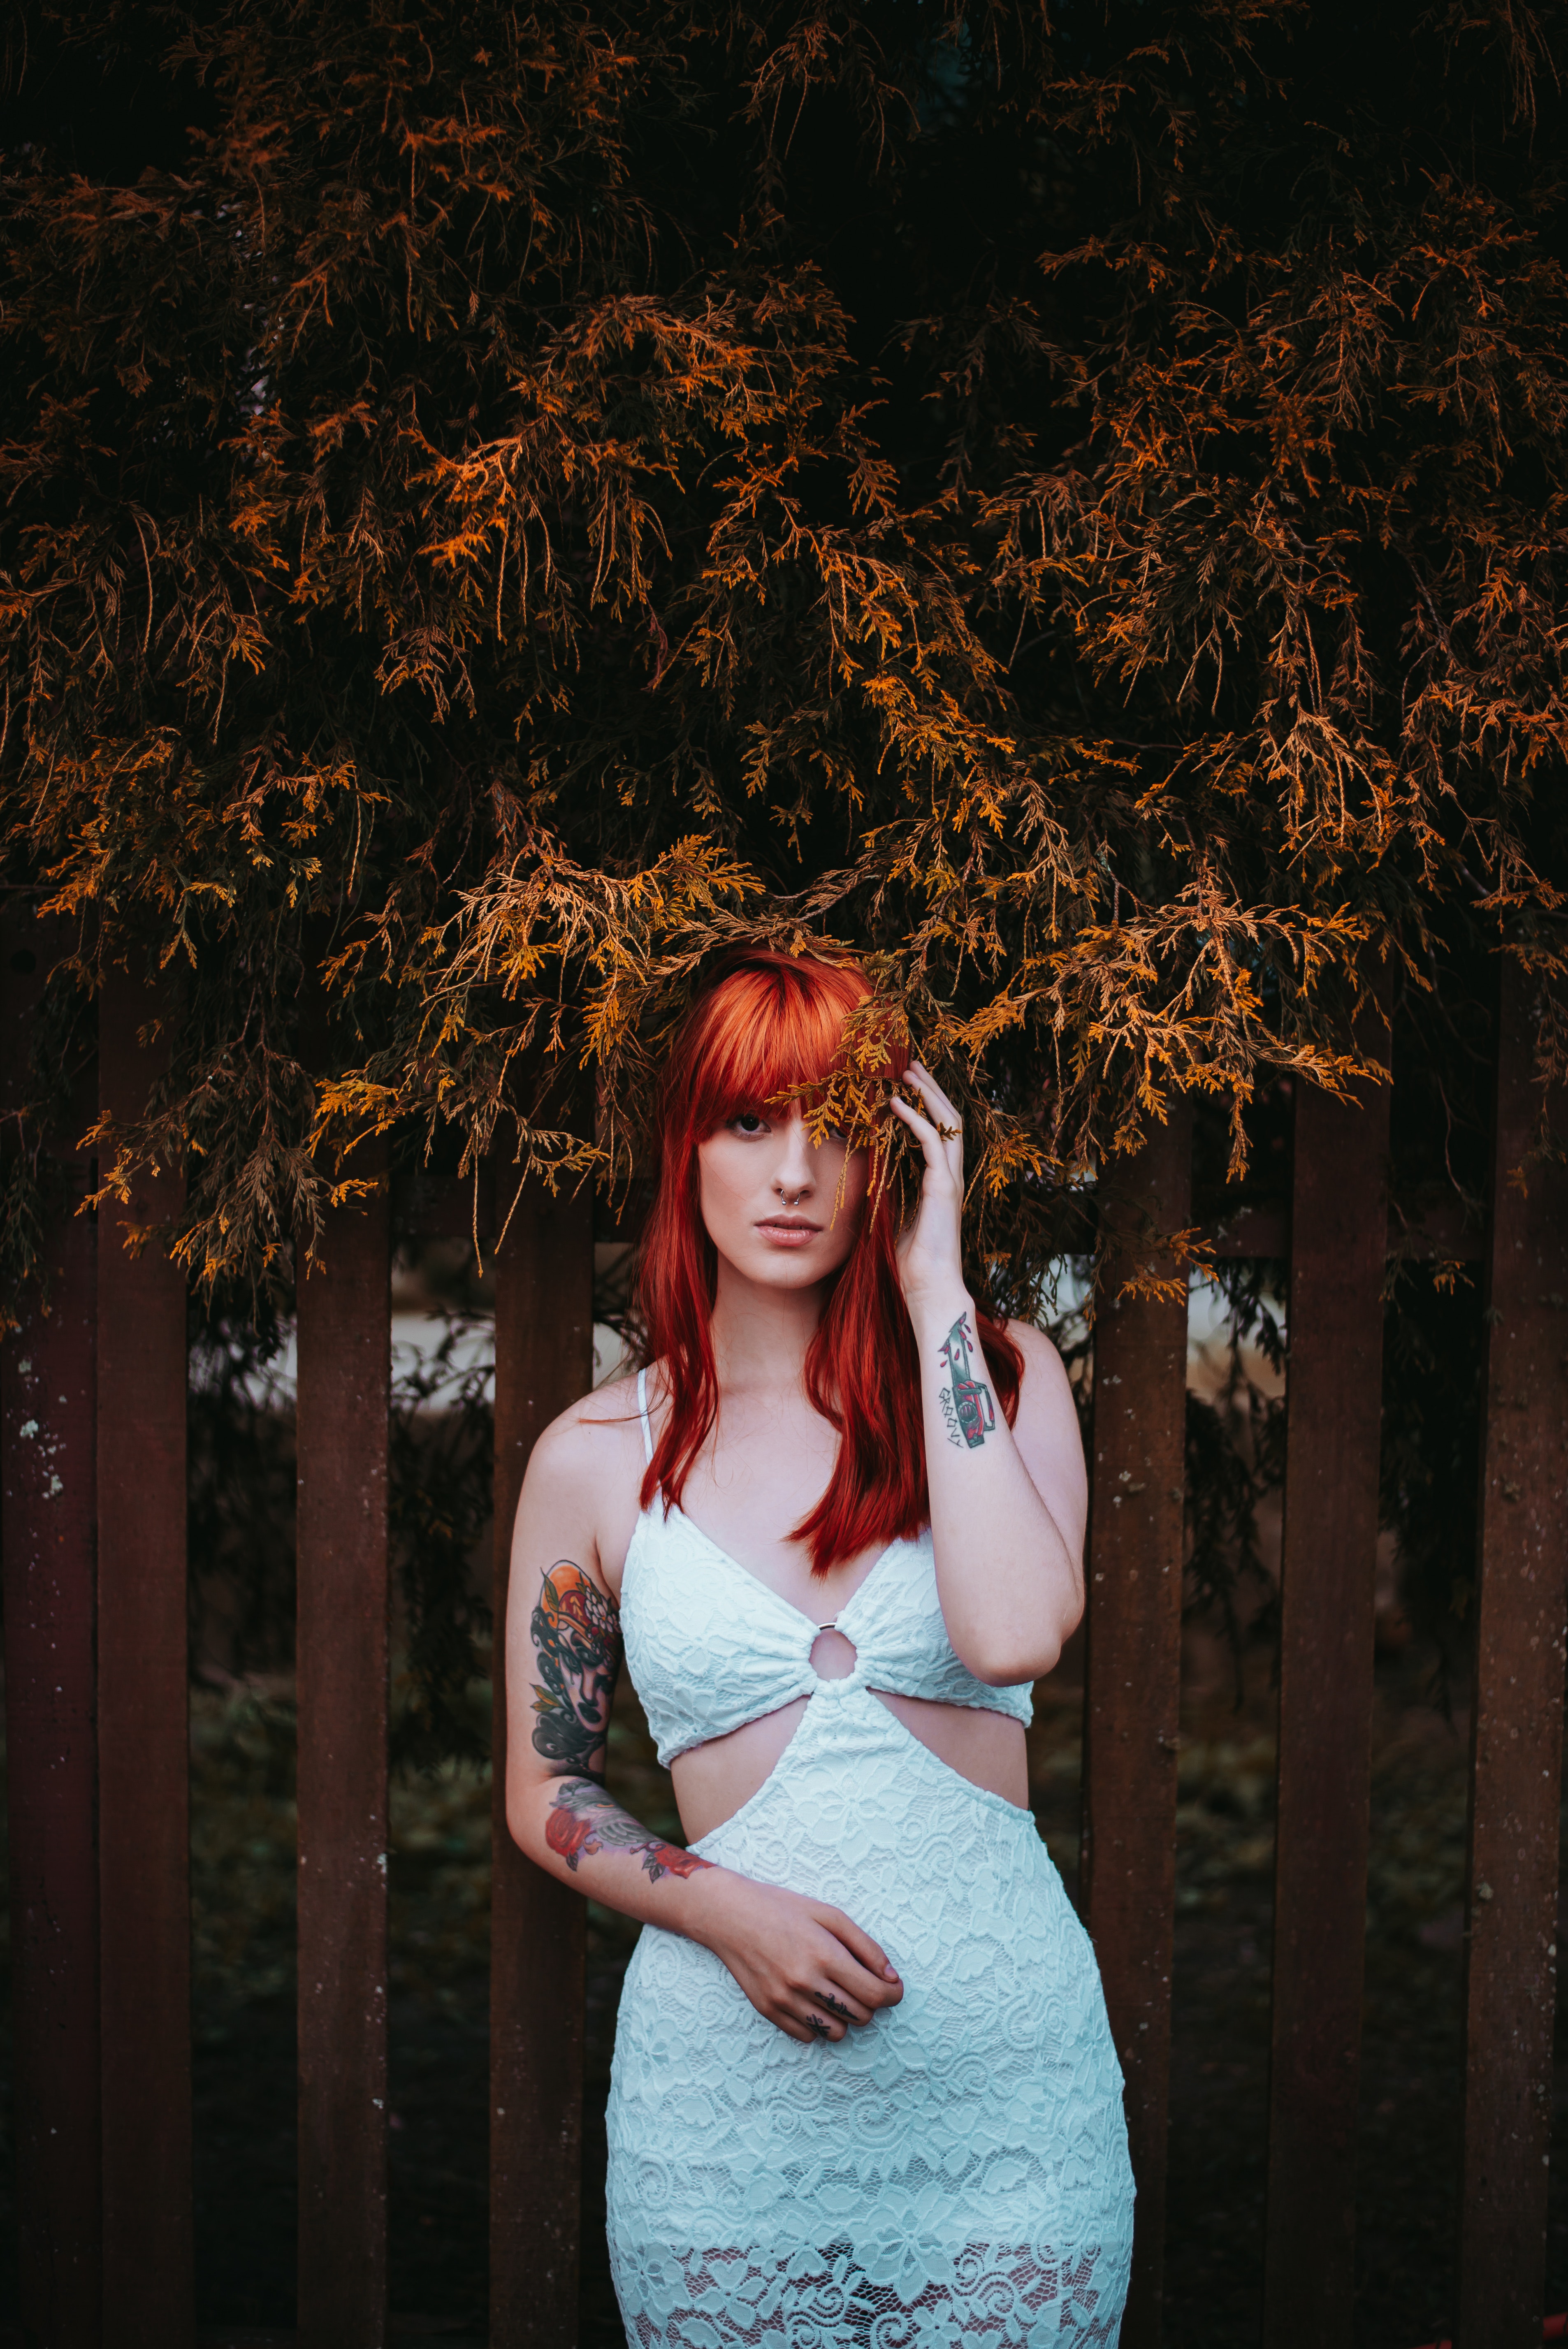
hair, red, red hair, beauty, tree, hairstyle, leaf, long hair, fashion, dress, photography, photo shoot, portrait, brown hair, flash photography, portrait photography, model, smile, plant, trunk, glasses, fawn, autumn, style